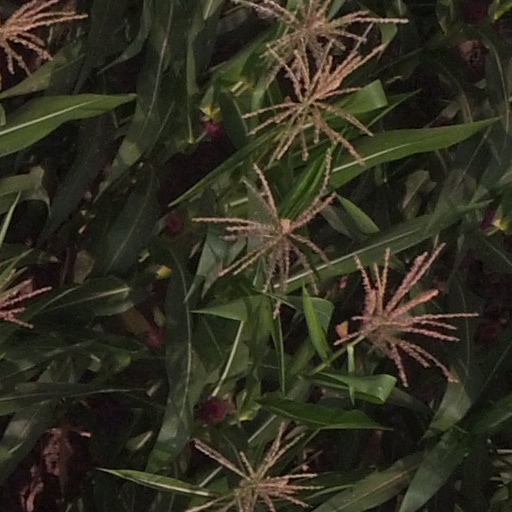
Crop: maize; corn